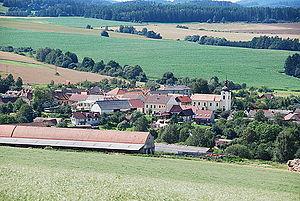
Kamberk est une commune du district de Benešov, dans la région de Bohême-Centrale, en République tchèque. Sa population s'élevait à 140 habitants en 2020.